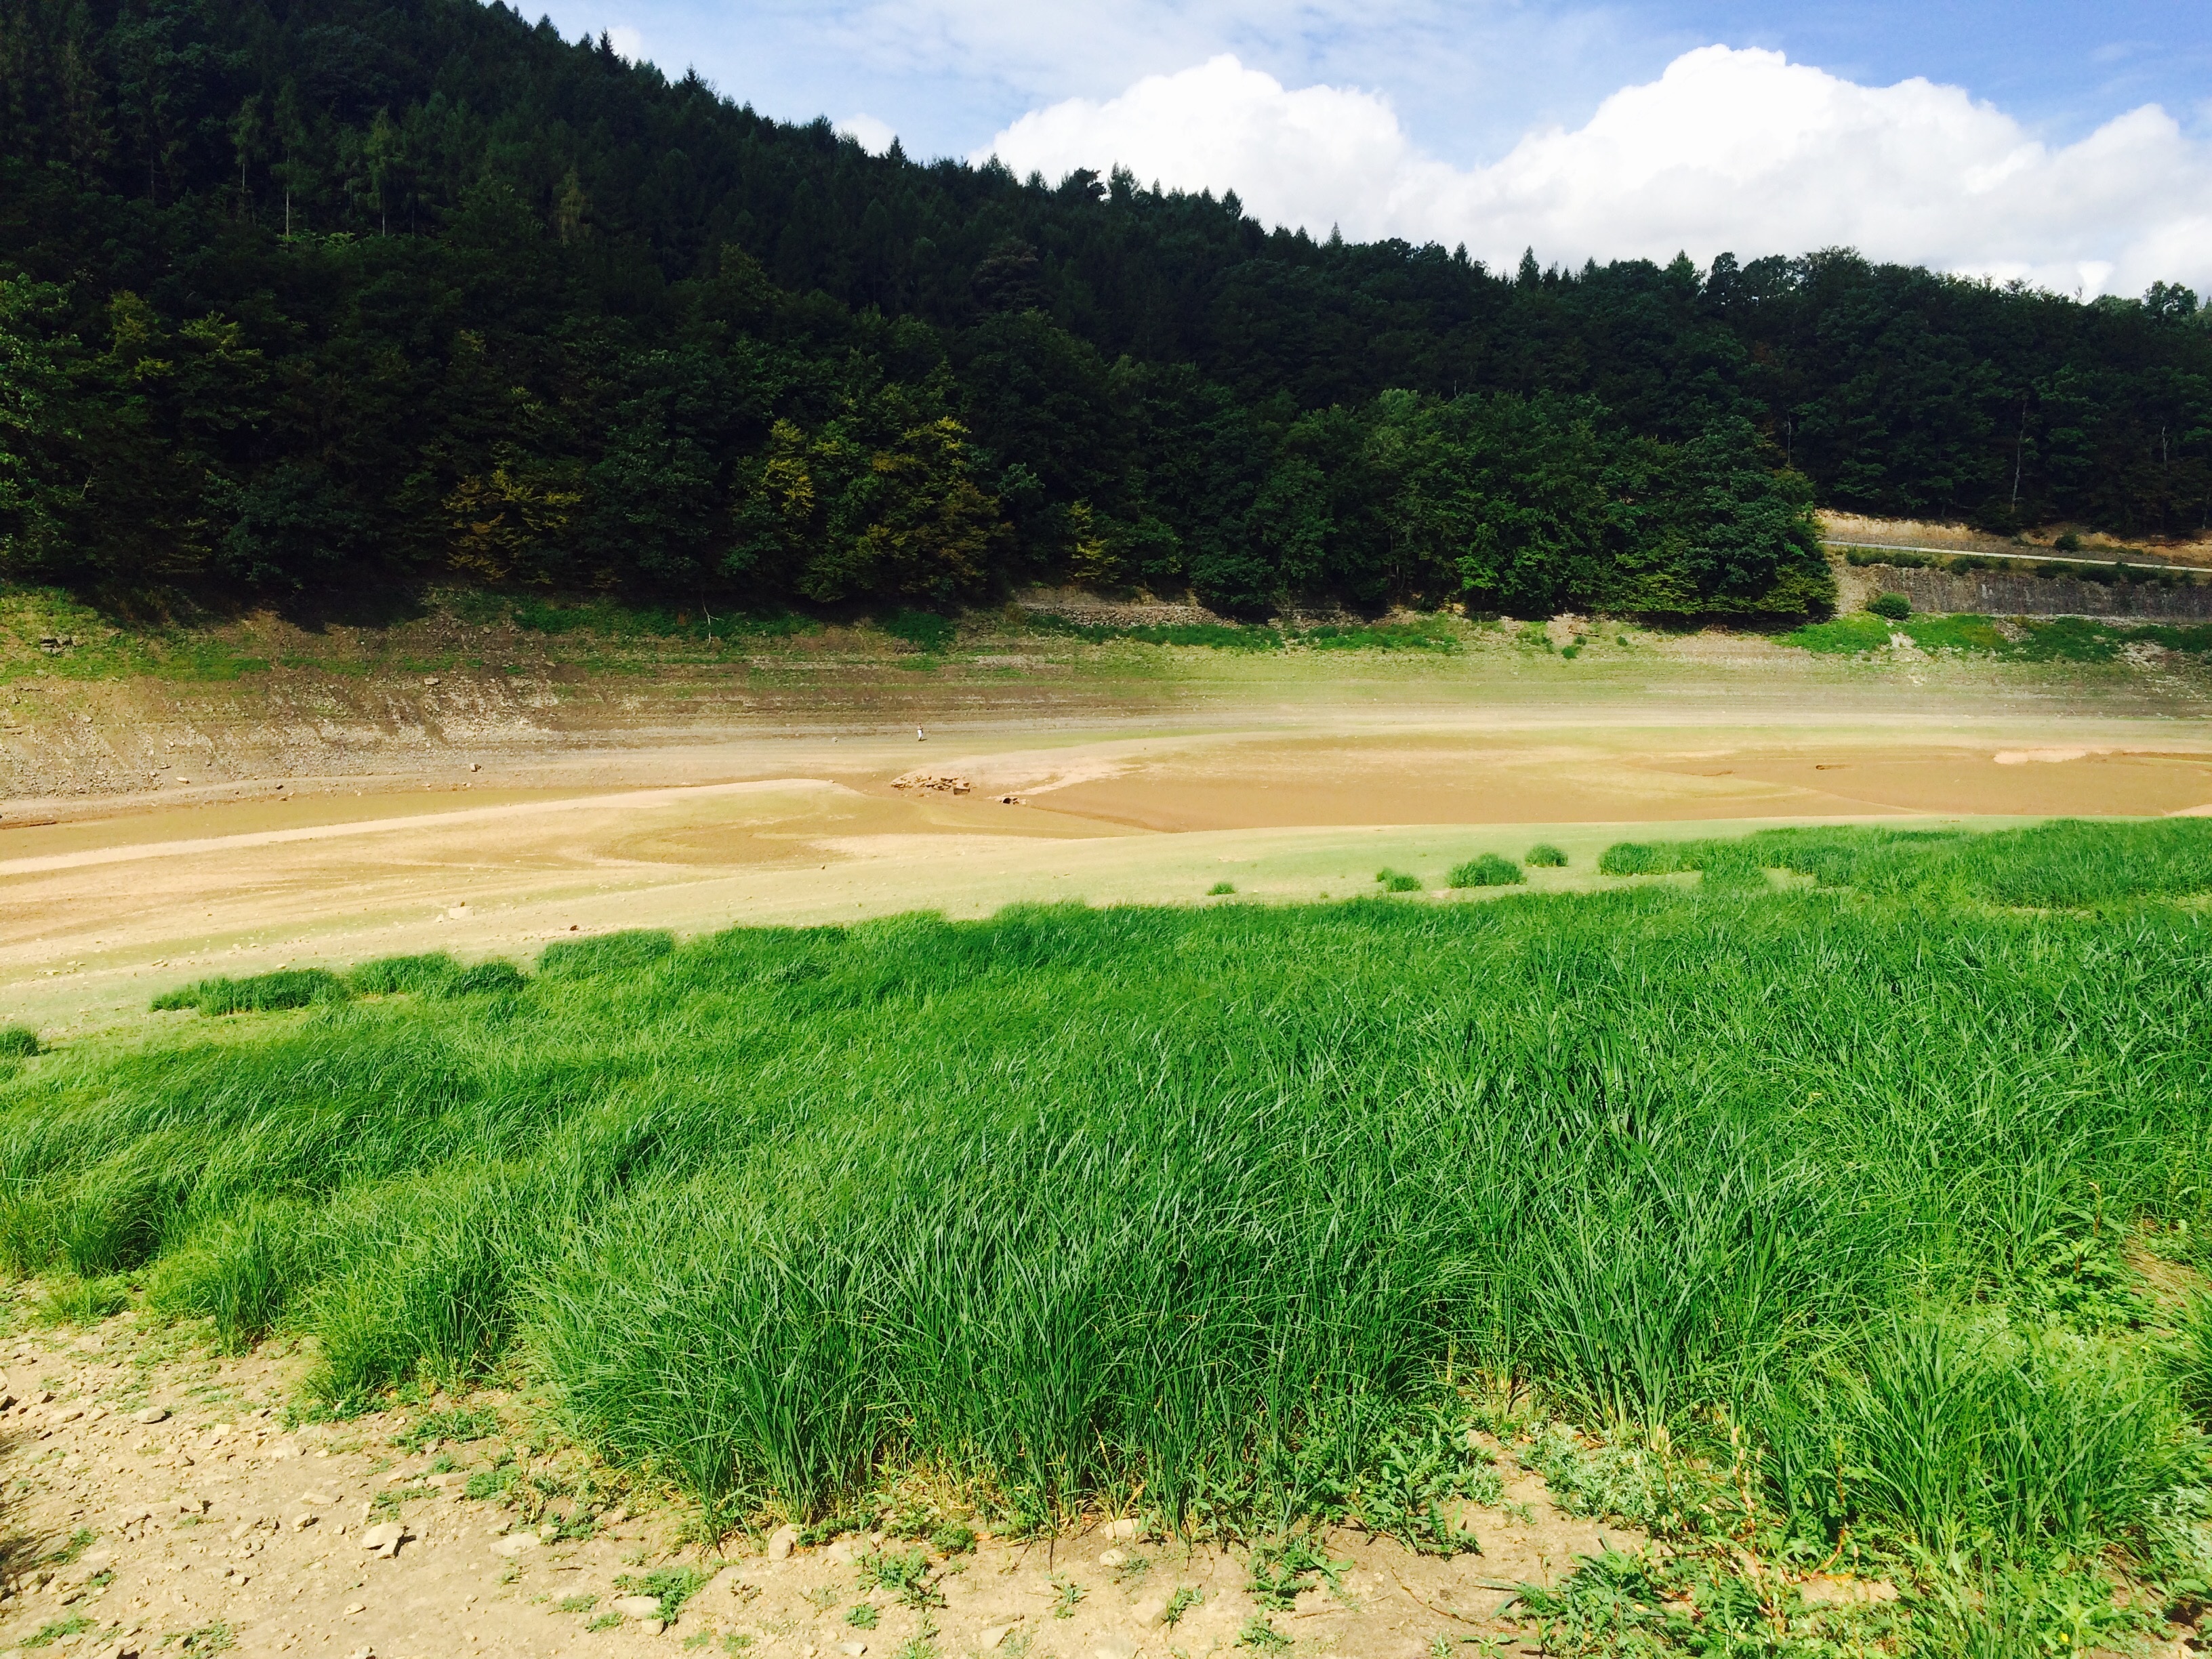
landscape, grass, field, lawn, meadow, prairie, hill, dirt road, crop, soil, agriculture, plain, grassland, plateau, ecosystem, basic, rural area, paddy field, sea grass, edersee, geographical feature, grass family, sport venue, land lot